Look at Your Game, Girl

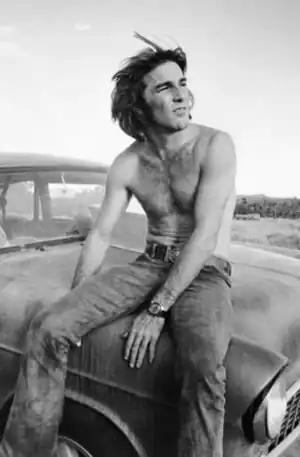
Axl Rose claimed he initially believed that Dennis Wilson was the song's composer.

"Rolling Stone" Elisabeth Garber-Paul wrote that the "straightforward cover" is "a rather unimpressive track on first listen", adding that it sounds like "a half-assed attempt at seducing a woman...until you realize that the guy who wrote it led a female-heavy cult." In his review of ""The Spaghetti Incident?"", Stephen Thomas Erlewine of AllMusic said that "the tacked-on Charles Manson song leaves a bad aftertaste, but not because of the song itself; the inclusion of the song seems like a publicity-seeking stunt, a way to increase their sales while trying to regain their street credibility. And as "The Spaghetti Incident?" proves, they didn't need to stoop so low."